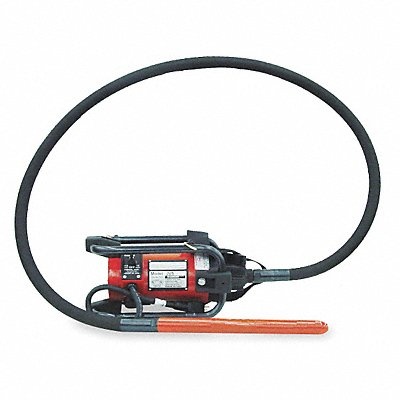
Electric Vibrator 17A 115VAC 1-Phase
Electric Vibrator Horsepower 2 1/2 hp Shaft Length 2 ft Head Diameter 1 1/2 in Radius of Vibration 14 in Number of Speed Settings 1 Vibrations per Minute 11 000 vpm Force Rating 760 lbf Shaft Connection Type Quick-Connect Voltage 115V AC Head Material Steel Concrete Vibrator Type Internal Concrete Phase Single-Phase Power Source Corded Series ACE Standards UL Listed
Brand: VIBCO
Category: Hardware > Tools > Industrial Vibrators